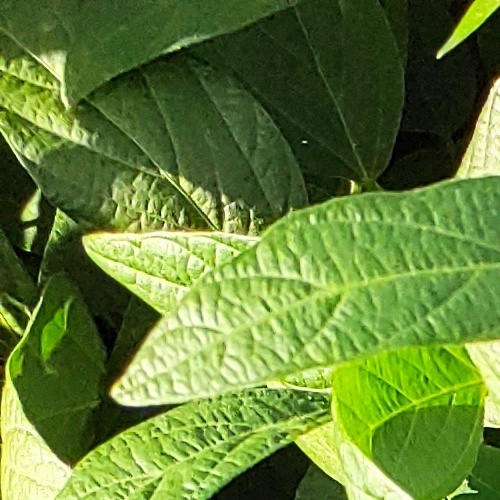
Label: Healthy